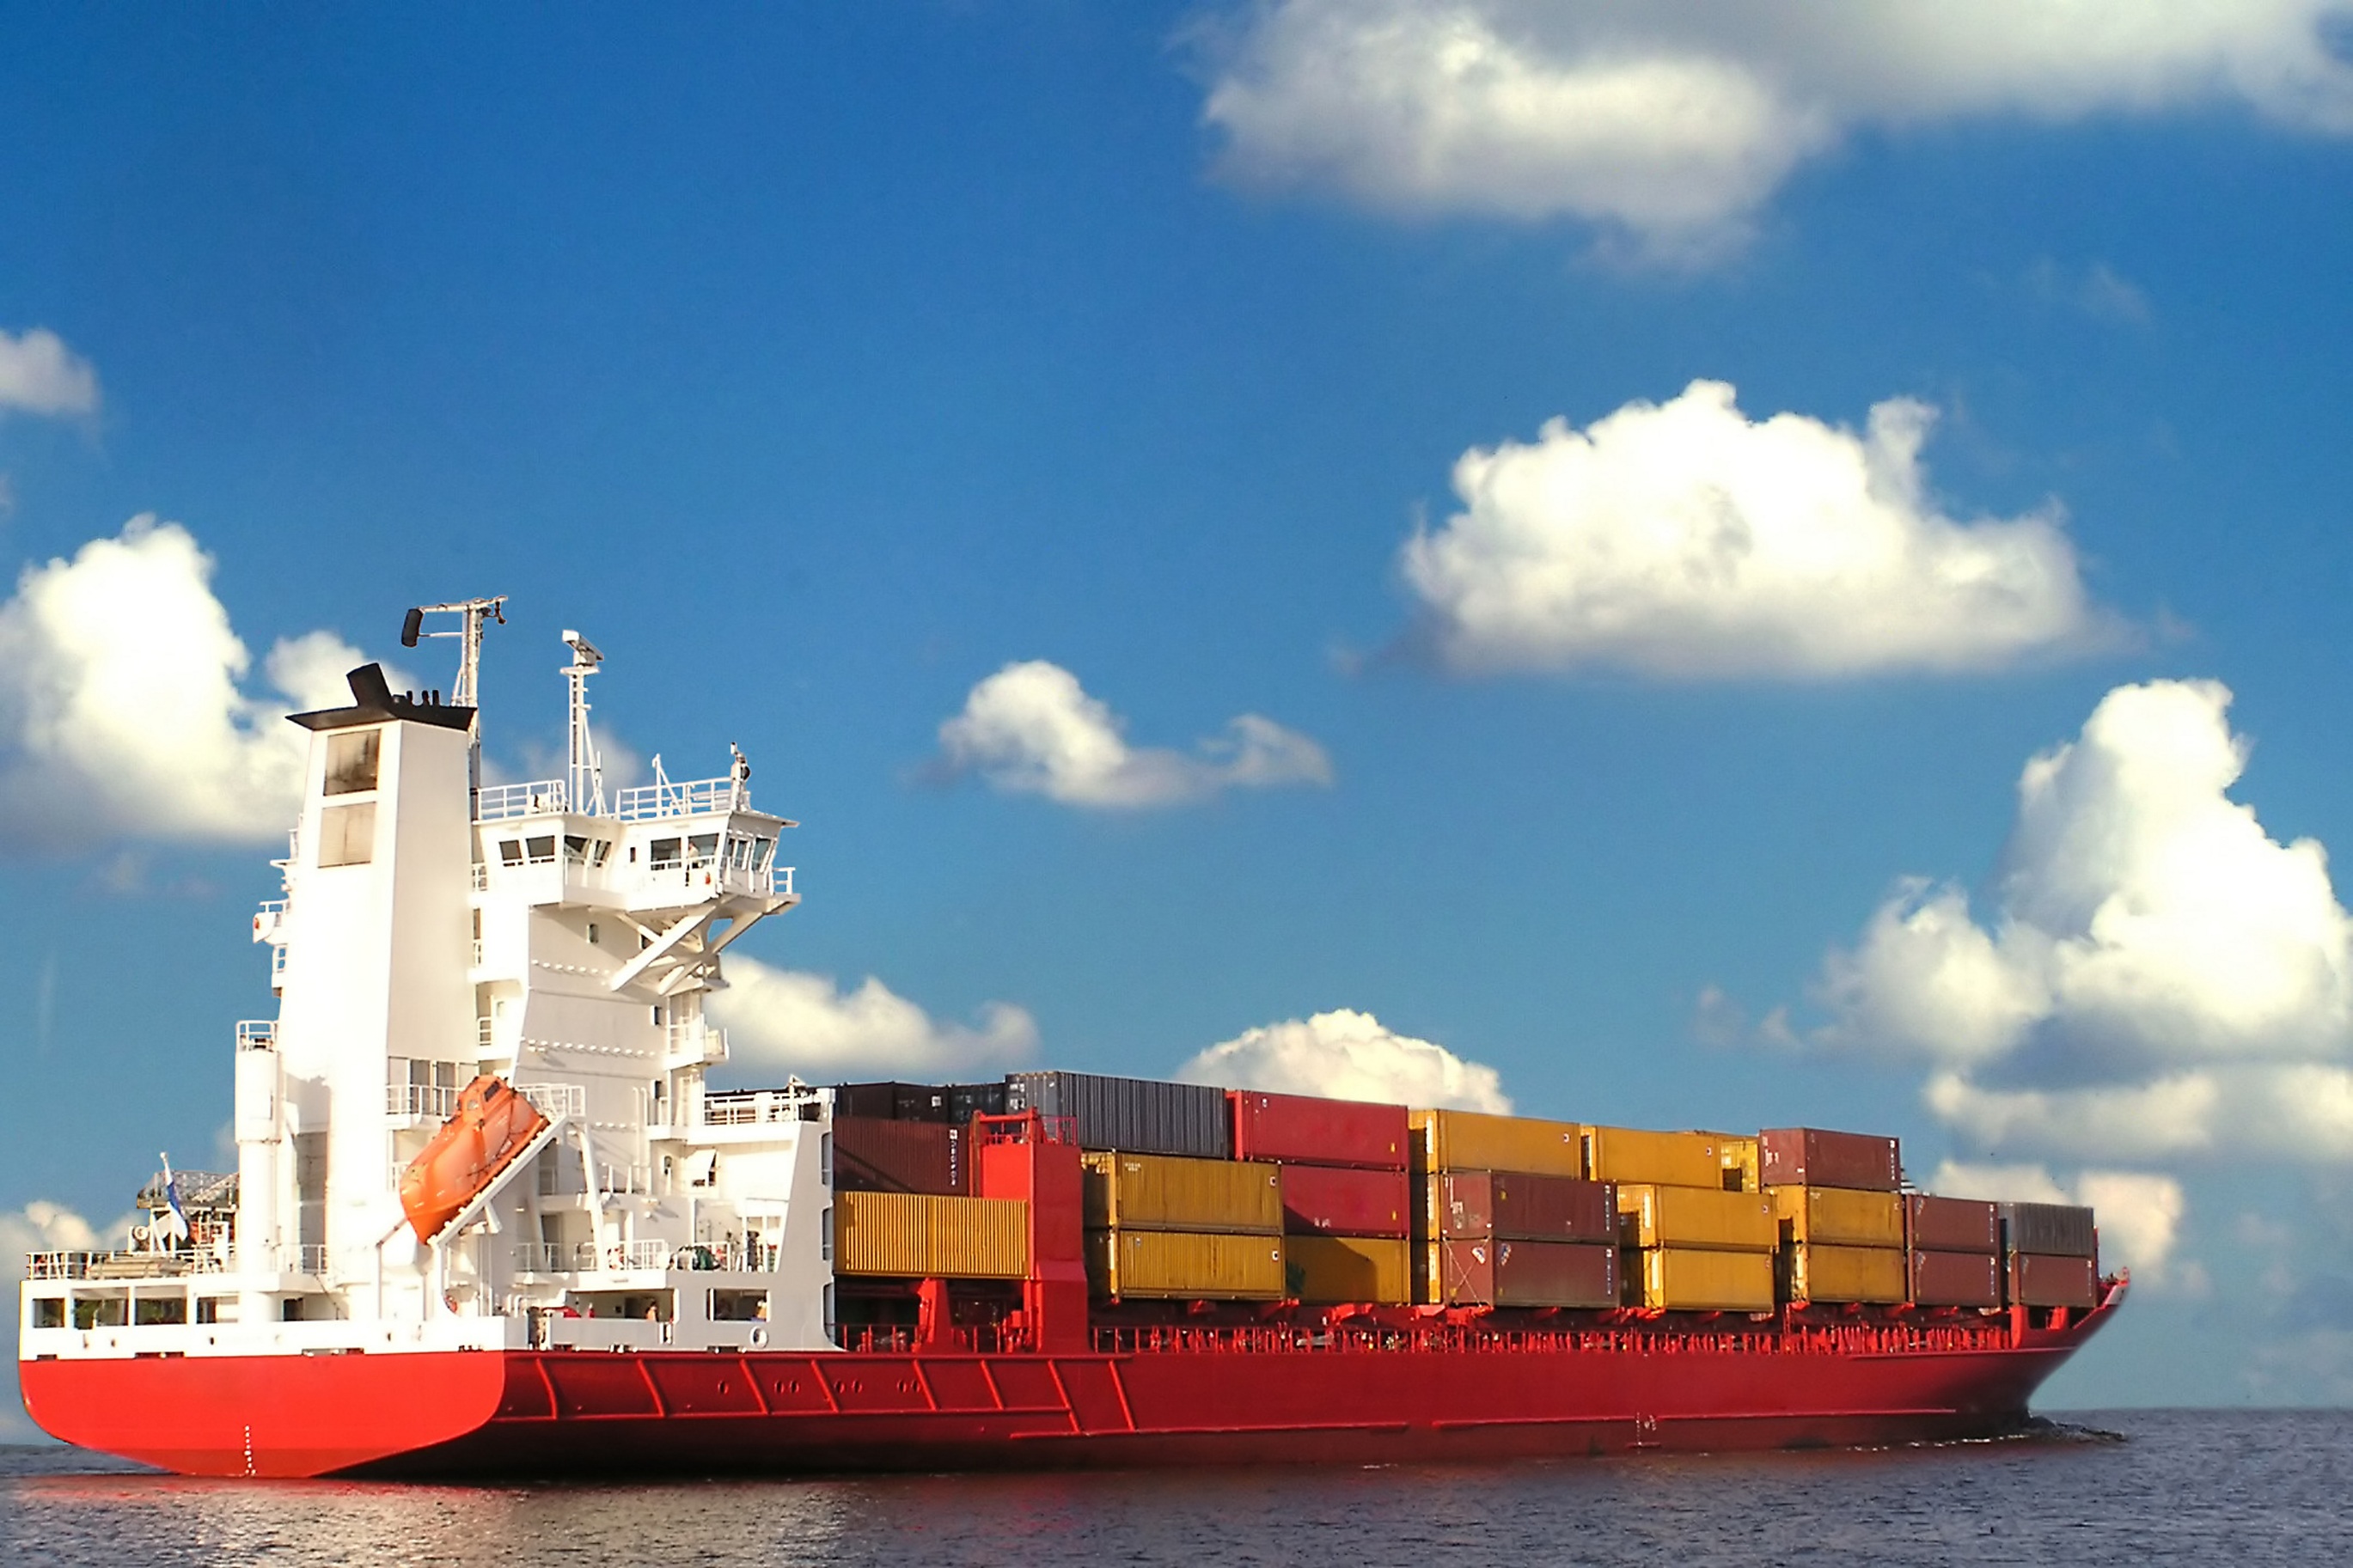
sea, ocean, ship, transportation, transport, vehicle, cargo ship, international, container, cargo, trade, commerce, watercraft, container ship, freight transport, tank ship, bulk carrier, floating production storage and offloading